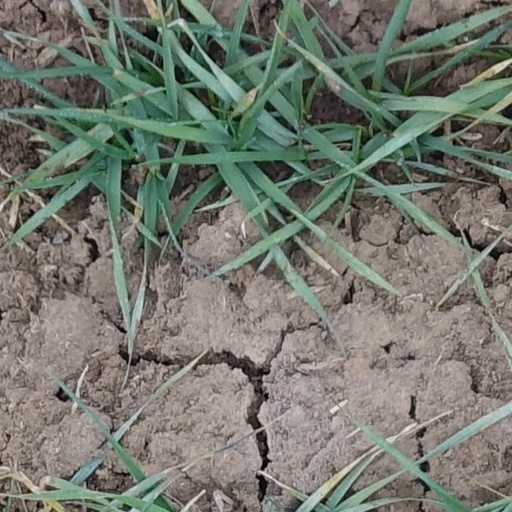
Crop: wheat